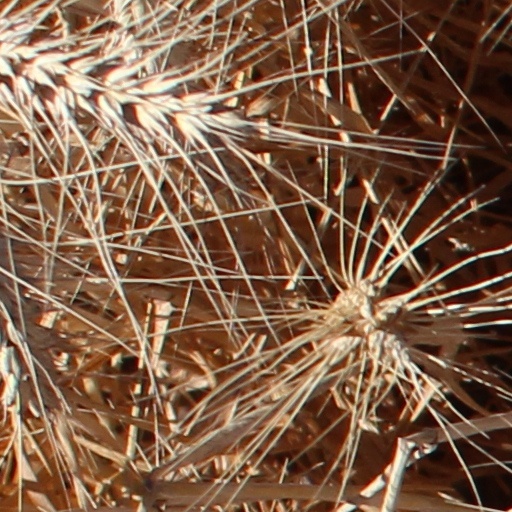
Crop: wheat